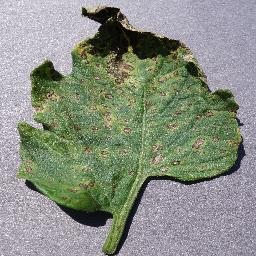
Label: Tomato___Septoria_leaf_spot